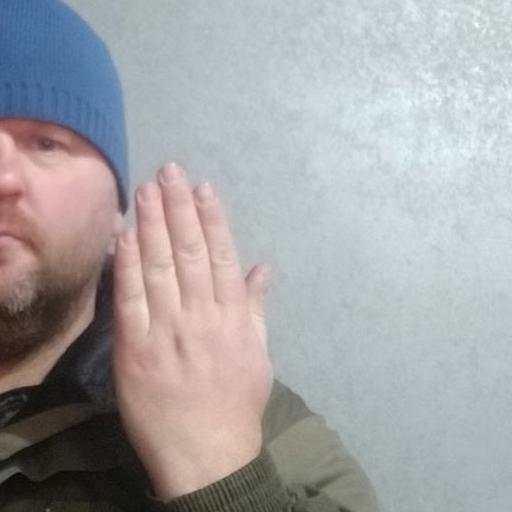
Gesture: stop_inverted